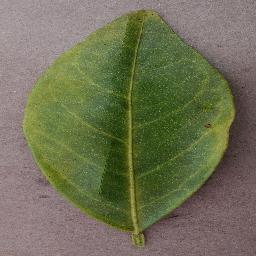
Label: Orange___Haunglongbing_(Citrus_greening)